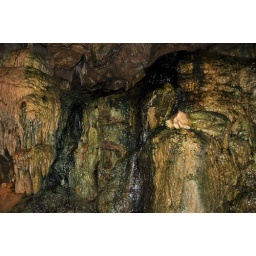
Can you see the sleeping pig in calcite formation